Second Treaty of Prairie du Chien

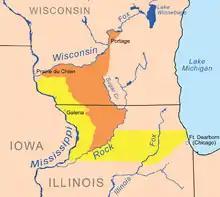
Land ceded to the U.S. at Prairie du Chien in 1829 by the Three Fires Confederacy (in yellow) and the Winnebago (Ho-Chunk) tribe (in orange).

The first of these, the second Treaty of Prairie du Chien, concluded on July 29, 1829, was between the United States and representatives of the Council of Three Fires (also known as the "United Nations of Chippewa, Ottawa, and Potawatomi Indians"). By this treaty, the tribes ceded to the United States an area in present-day northwestern Illinois and southwestern Wisconsin, as well as the areas currently occupied by the cities of Wilmette, Evanston, and about half of Chicago. In exchange the U.S. promised 16 thousand dollars "in specie" per annum and fifty barrels of salt per annum. This treaty established reservation areas in western Illinois for the Prairie Band of Potawatomi Nation. Later the US removed them further west to Kansas. This treaty also preserved the rights of the Council of Three Fires to hunt in the ceded territory "so long as the same shall remain the property of the United States". The U.S. also received many acres of timber.